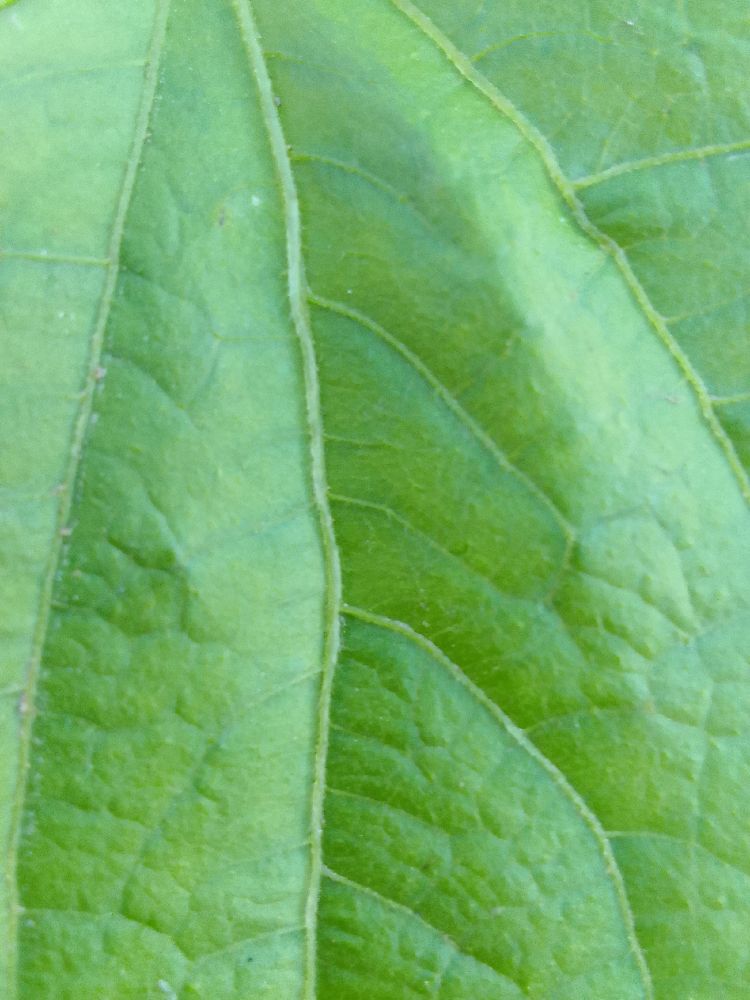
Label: healthy